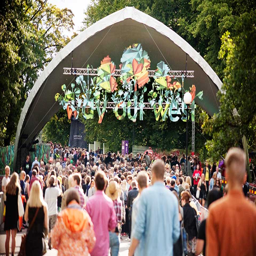
fly in august , visit the music festival .